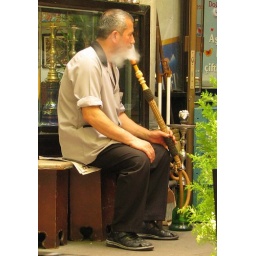
Istanbul, smoking the water pipe in a tea house